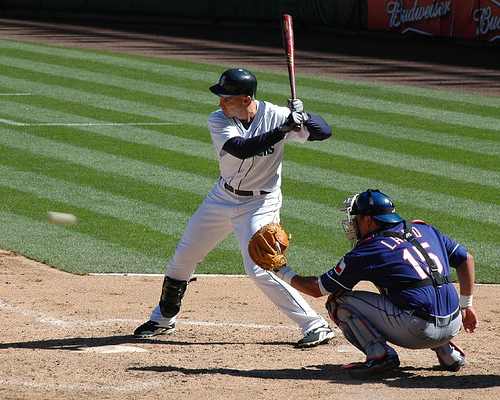
user: Given an image and a question. Answer the question in a short answer. Question: Who had the highest batting rate in history? Short Answer:
assistant: ty cobb